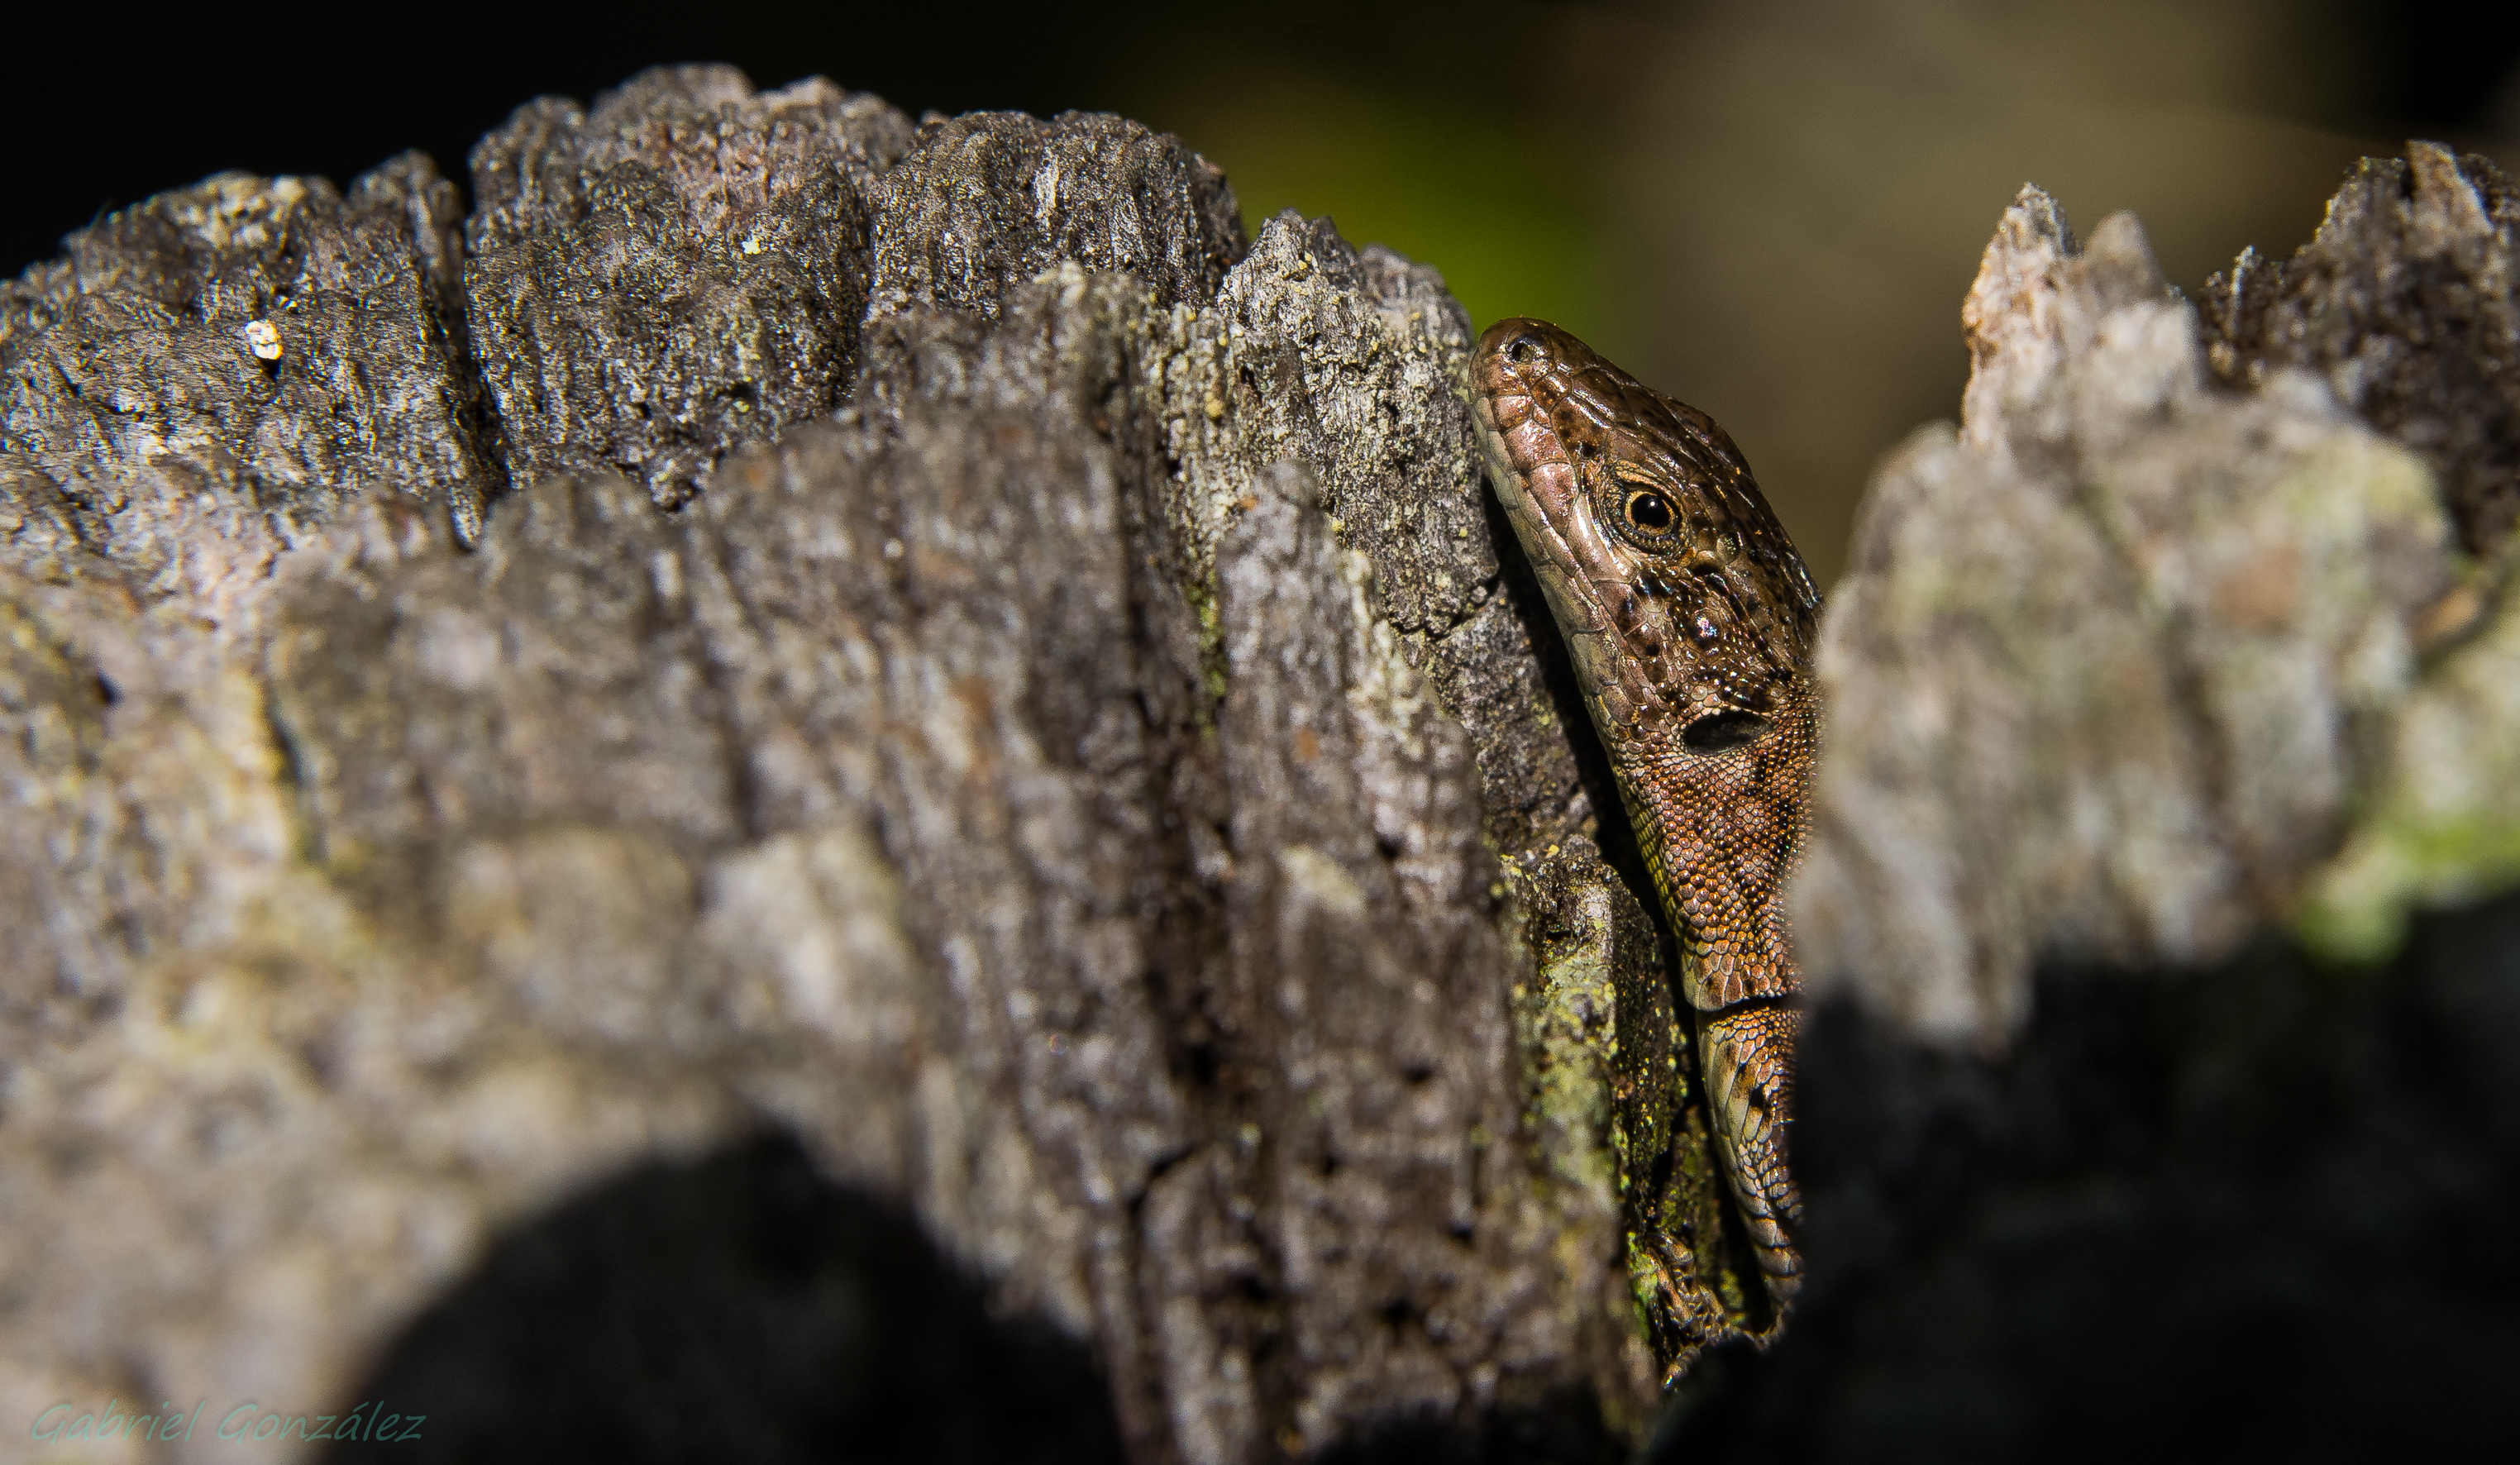
tree, nature, rock, branch, plant, photography, leaf, flower, trunk, wildlife, green, macro, autumn, soil, flora, season, fauna, close up, animals, naturaleza, tamron1750, ggl1, gaby1, xovesphoto, animales, marumidhg200, pentaxk5, gphoto, macro photography, woody plant